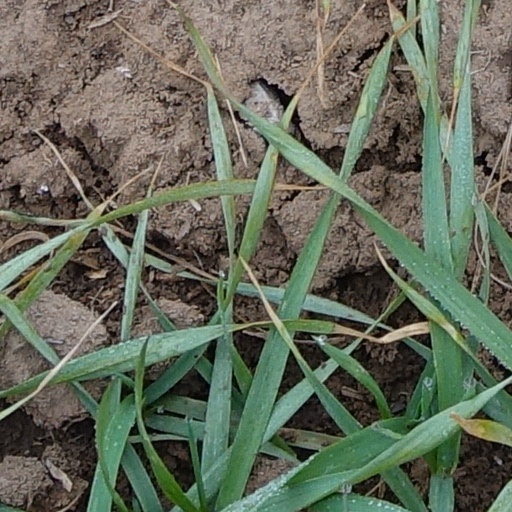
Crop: wheat